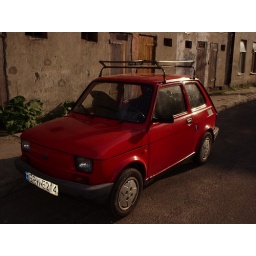
little red car made by Fiat but not a Fiat